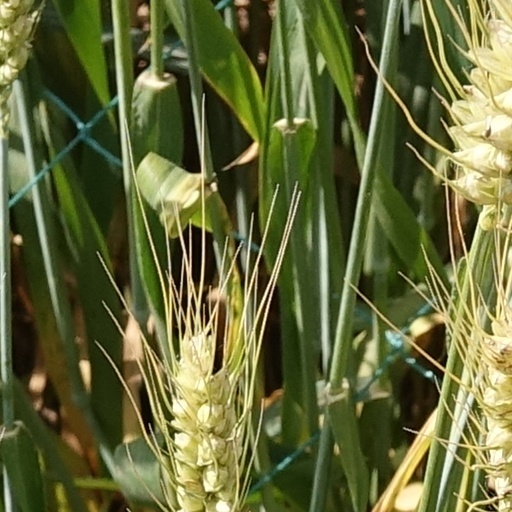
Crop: wheat